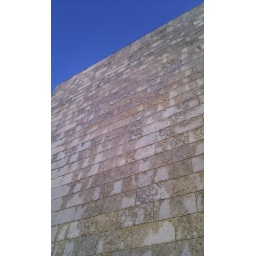
Wet wall in blue